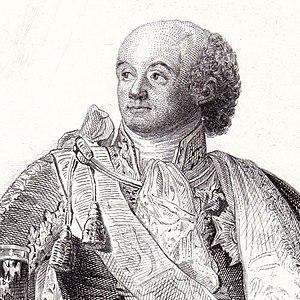
Le maréchal Catherine-Dominique de Pérignon (1754-1818).
Le siège de Roses ou siège de Rosas se déroule du 28 novembre 1794 au 4 février 1795, date où la garnison espagnole abandonne le port et où les forces de la Première République s'en emparent. Catherine-Dominique de Pérignon commande l'armée française et Domingo Salvator Izquierdo, les défenseurs espagnols. Le siège s'inscrit dans la guerre du Roussillon, qui fait partie de celles de la Révolution française. La guerre prend fin en juillet 1795, et Roses, ville côtière du nord-est de l'Espagne située à 43 km au nord-est de Gérone, ne tarde pas à être rendue à l'Espagne.